History of Bengal

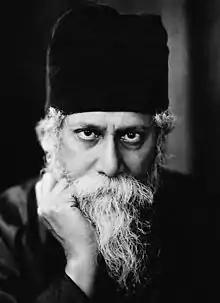
Rabindranath Tagore's influence on Bengali and Indian literature has been compared to Shakespeare's influence in the English-speaking world. Tagore was the first Asian Nobel laureate in 1913.

Under the Mughal Empire, Bengal was an affluent province with a Muslim majority and Hindu minority. According to economic historian Indrajit Ray, it was globally prominent in industries such as textile manufacturing and shipbuilding. The capital Dhaka had a population exceeding a million people, and with an estimated 80,000 skilled textile weavers. It was an exporter of silk and cotton textiles, steel, saltpetre, and agricultural and industrial produce.